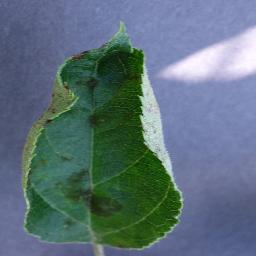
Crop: apple
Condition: scab